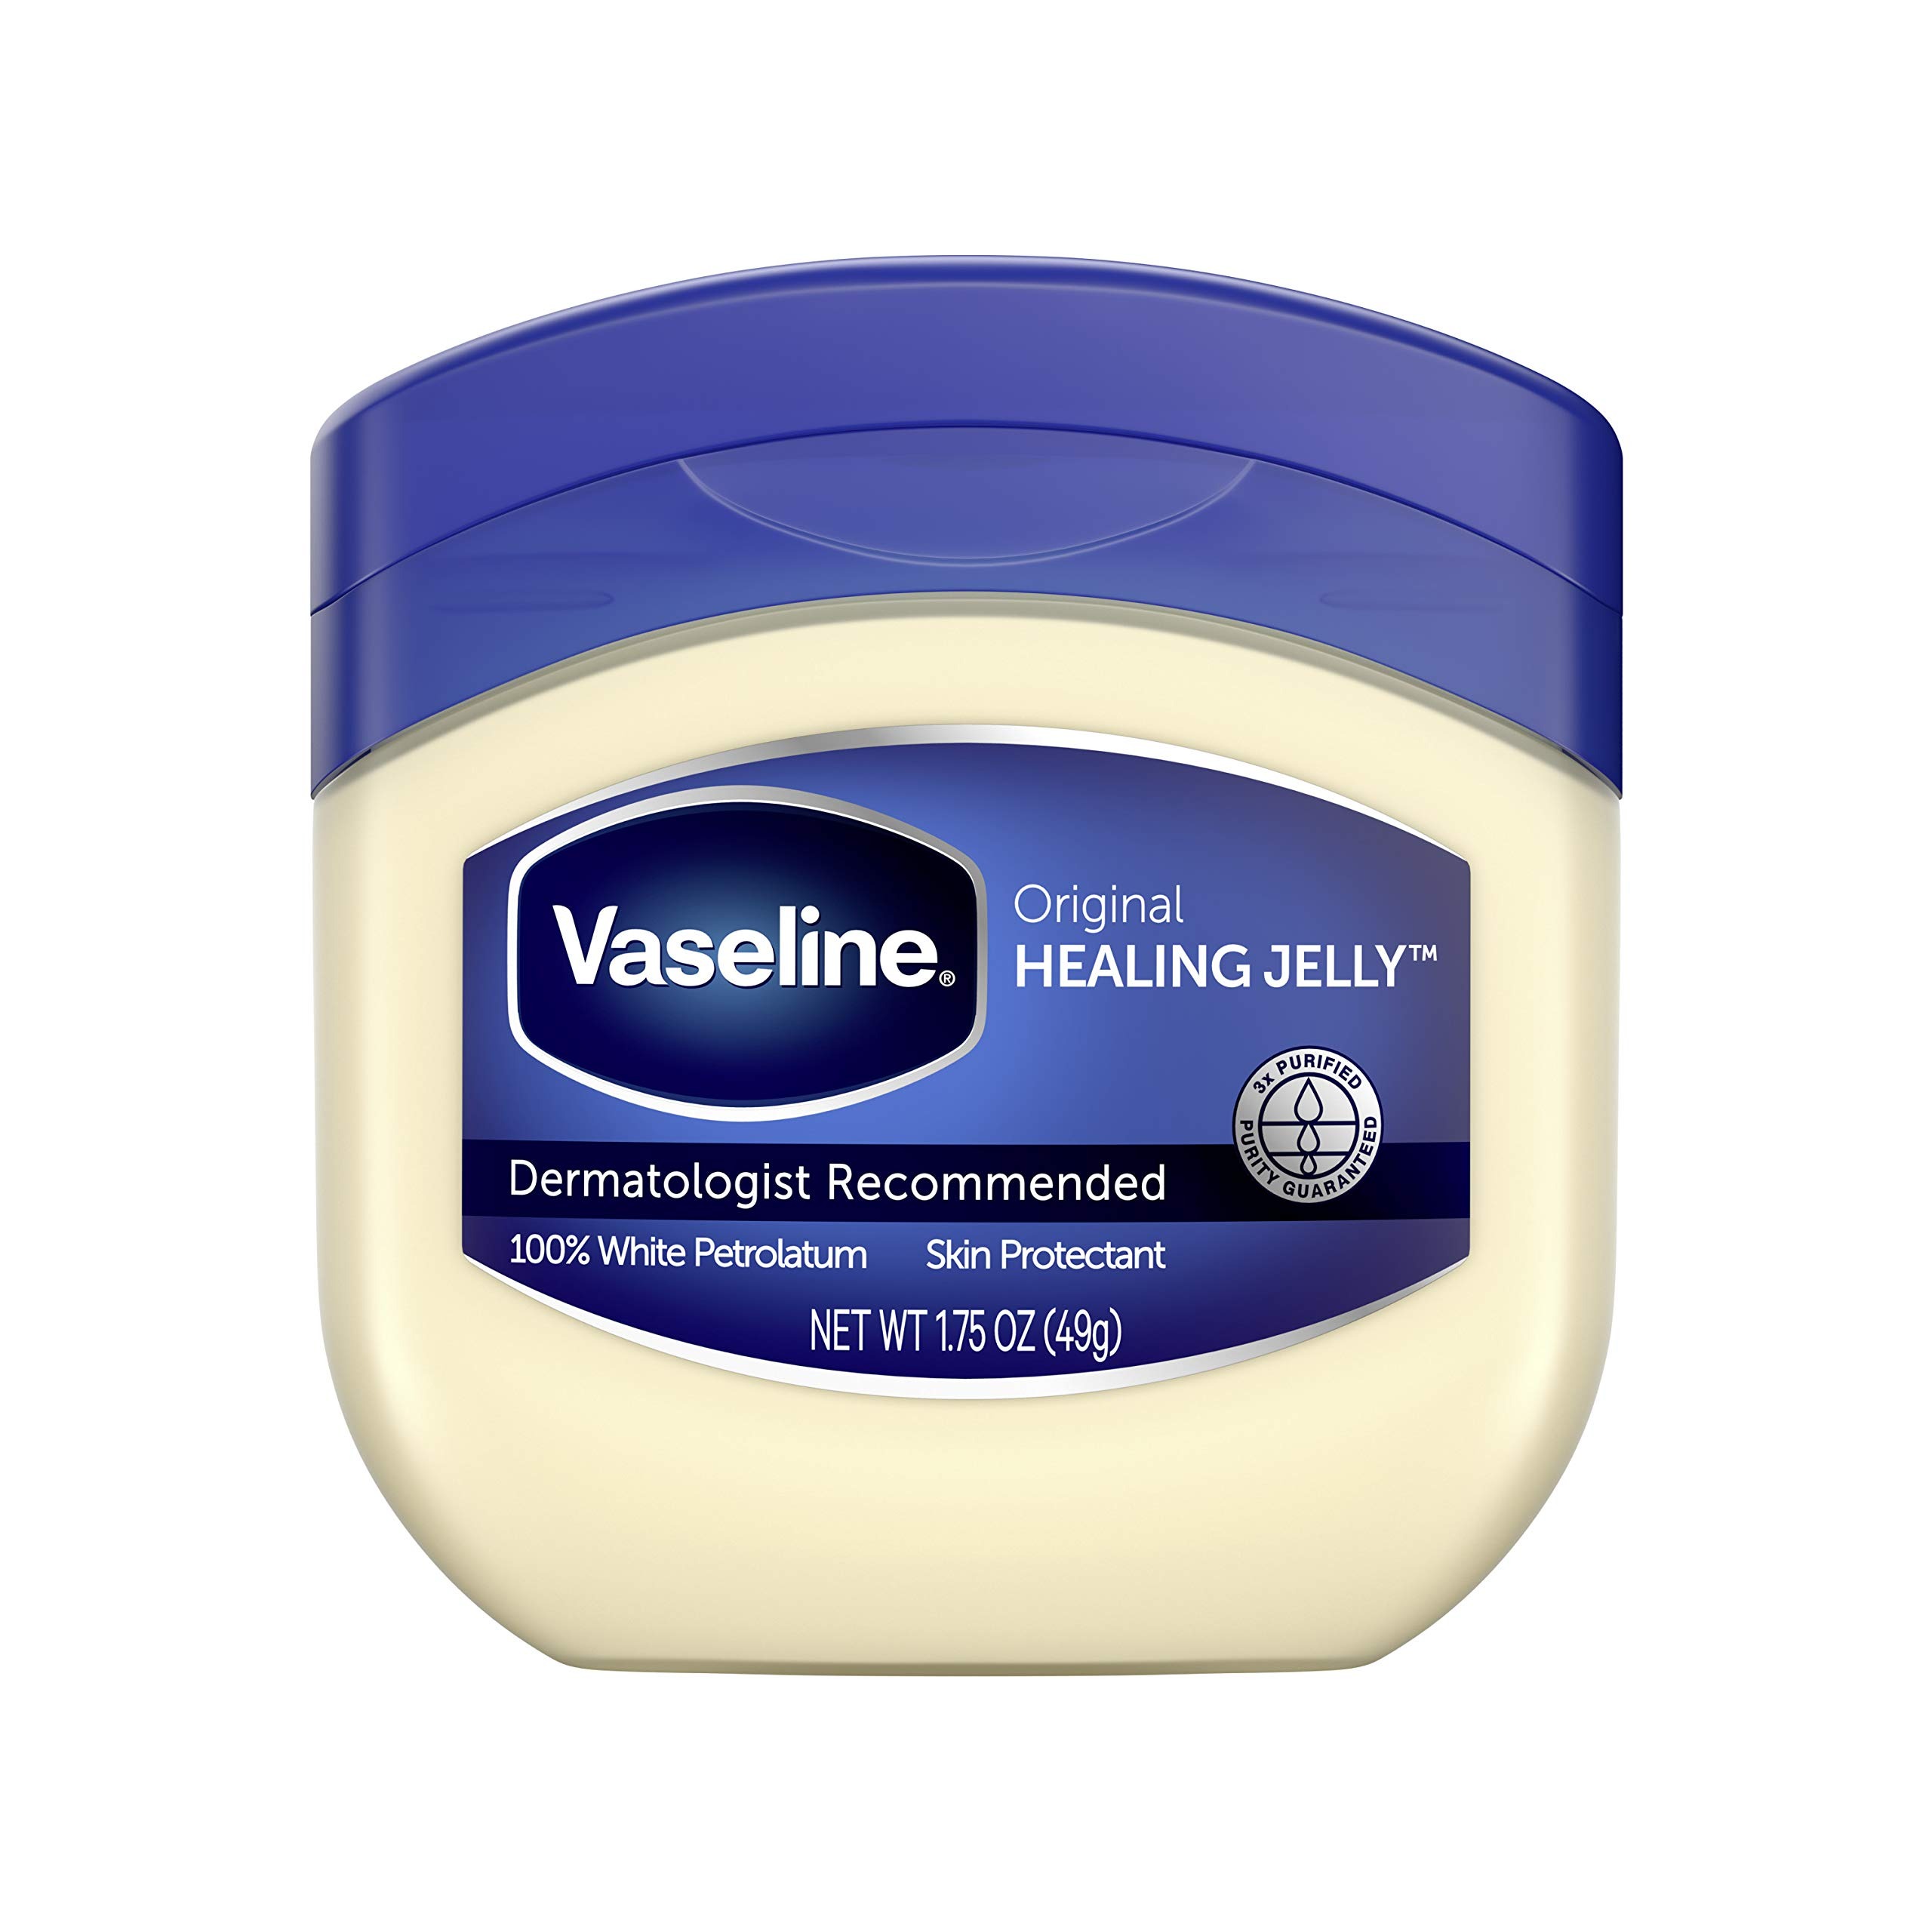
Item Name: Vaseline Petroleum Jelly, Original, 1.75 Ounce
Bullet Point 1: 100% pure petroleum jelly. Triple-Purified. Purity guaranteed
Bullet Point 2: Gentle on your skin, hypoallergenic and non-comedogenic (won’t clog pores)
Bullet Point 3: Reduces the appearance of fine, dry lines
Bullet Point 4: Helps protect minor cuts, scrapes and burns
Bullet Point 5: Protects your skin from windburn and chapping
Value: 1.75
Unit: Ounce

Price: 3.29